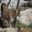
Label: leopard